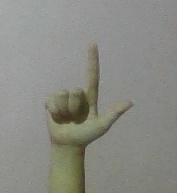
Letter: laam